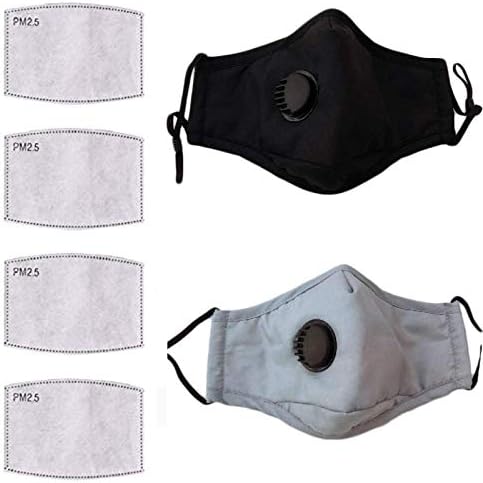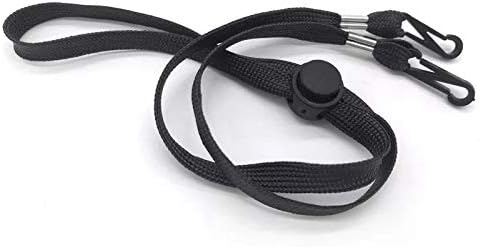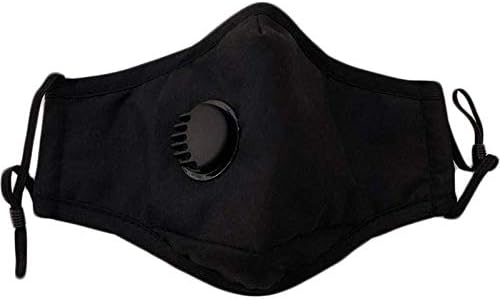
2 Pack|with 1 Lanyard|4 Filters|Adjustable Cloth Face Mask Reusable with Filter|Washable Breathable Cotton|Mouth Cover with Breathing Vent&Nose Clip|with Activated Carbon Filter by SOL LIBRA
Category: Health & Personal Care
Cloth Face Cover Face Mask with Filters
Features: MATERIAL: inner skin lining is made with 100% cotton material very comfortable and breathable. Outer material is made with polyester material very soft and smooth. | NOSE CLIP: mask comes with a nose clip adjustable preventing mask from falling off your face. | VALVE: mask comes with a breathable value allowing comfortable breathing and preventing fogging up eye glasses. | ADJUSTABLE EAR LOOPS: adjustable ear loops help with fitting mask on your face perfectly. | FILTER: use filter for additional layer of protection. Package includes 2 masks with 4 filters and 1 lanyard.